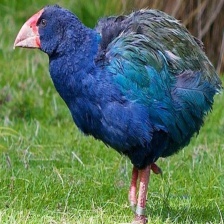
Species: TAKAHE
Scientific name: PORPHYRIO HOCHSTETTERI
ImageNet parent category: european_gallinule